Melvin Laird

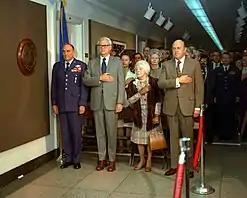
Secretary of Defense Melvin R. Laird with Air Force Chief of Staff General John D. Ryan and Secretary of The Air Force Robert C. Seamans at a ceremony in The Pentagon.

Although not receptive to demands for immediate withdrawal, Laird acknowledged the necessity to disengage U.S. combat forces gradually. In an interview with Stanley Karnow in 1981, Laird stated that he came into the Defense Department in 1969 believing the American people were "fed up with the war". Thus he developed and strongly supported "Vietnamization", a program intended to expand, equip, and train South Vietnam's forces and assign to them an ever-increasing combat role, at the same time steadily reducing the number of U.S. combat troops. The original term was "de-Americanizing" the war, but Laird substituted the term "Vietnamization" as it sounded better. In March 1969, Laird visited South Vietnam and upon his return to Washington told Nixon that the American people would "not be satisfied with less than the eventual disengagement of American men from combat". As such, Laird felt it was "essential to decide now to initiate the removal from Southeast Asia of some U.S. military personnel". Laird strongly pressed Nixon to agree to a timetable to decrease the number of American forces in South Vietnam down from half-million to two hundred and six thousand by the end of 1971. During Nixon's first year in office from January 1969 to January 1970, about 10, 000 Americans were killed fighting in Vietnam. As these losses contributed to the antiwar movement, Laird ordered the U.S. commander in Vietnam, General Creighton Abrams, to go on the defensive and cease offensive operations as much as possible.